Bhoot Returns

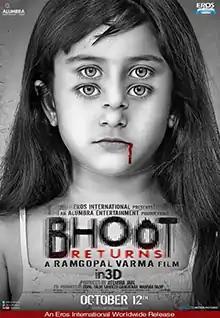
Theatrical release poster

Bhoot Returns is a 2012 Indian Hindi-language 3D horror film directed by Ram Gopal Varma and written by Ravi Shankar. The film was released on 12 October 2012 to mixed reviews.